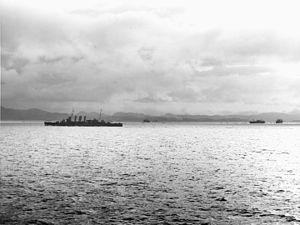
La bataille de l'île de Savo qui eut lieu les 8 et 9 août 1942 fut le premier engagement naval entre la marine impériale japonaise et la marine américaine durant la bataille de Guadalcanal dans le théâtre Pacifique de la Seconde Guerre mondiale.
Le théâtre du Pacifique Sud-Ouest pendant la Seconde Guerre mondiale, fut un théâtre militaire majeur de la guerre du Pacifique. La zone comprenait les Philippines, les Indes néerlandaises, Bornéo, l'Australie et une partie de Nouvelle-Guinée et la partie ouest des îles Salomon. Cette zone a été définie par le South West Pacific Area des puissances alliées.